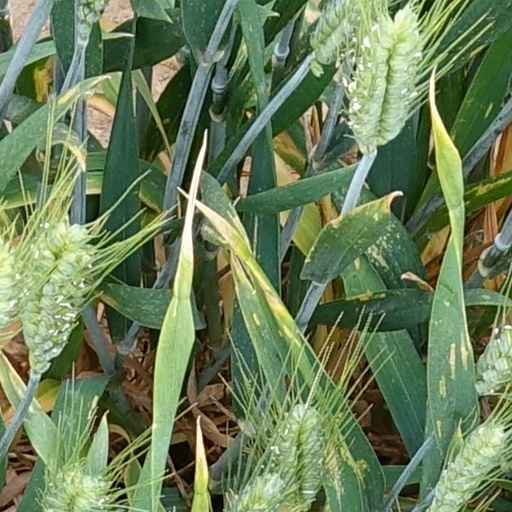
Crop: wheat